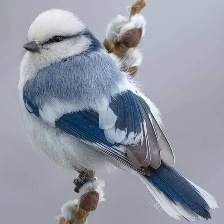
Species: AZURE TIT
Scientific name: CYANISTES CYANUS